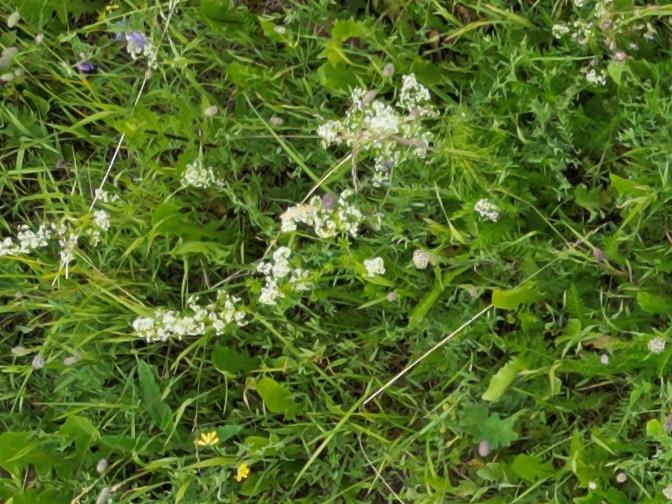
Flowers visible: yarrow flowers, yarrow flowers, yarrow flowers, yarrow flowers, yarrow flowers, yarrow flowers